Zach Johnson

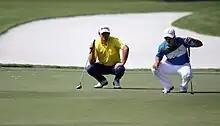
Johnson with Graeme McDowell at the 2014 Players Championship. Johnson finished tied for 26th.

At the 2014 U.S. Open, Johnson had a hole in one on the 172 yard par-3 9th hole. It was the 44th hole in one in U.S. Open history, and just the second at Pinehurst No. 2.